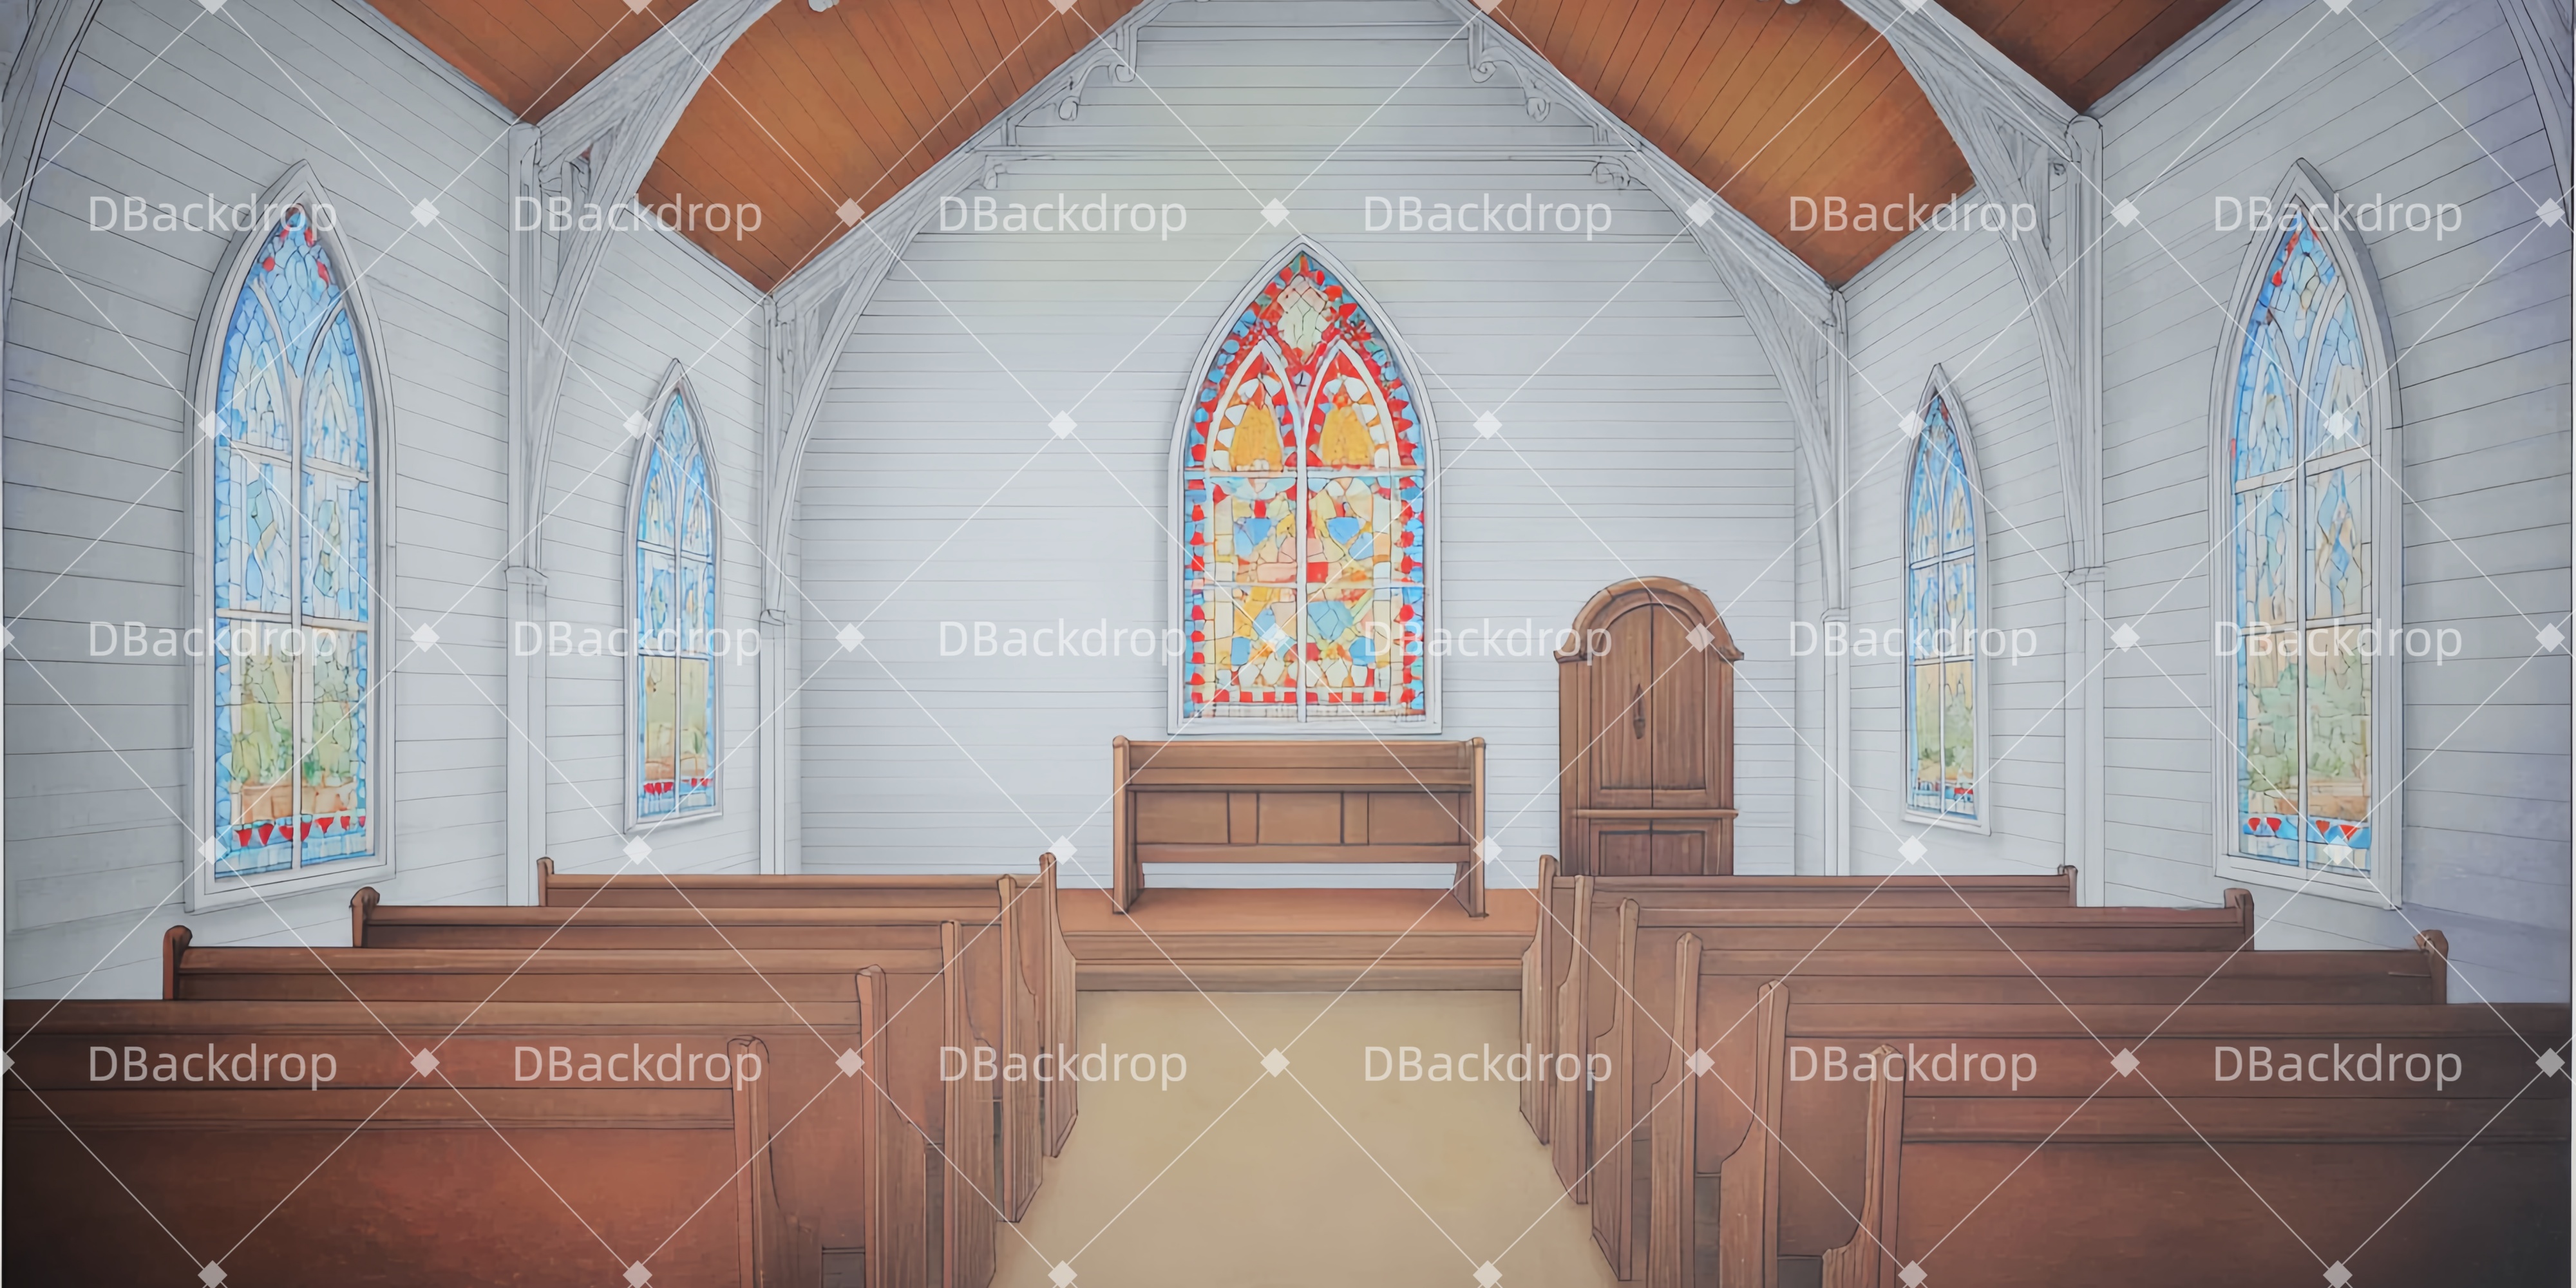
Bühne Theater Vorhang Die Hochzeit Innenansicht Theater gardinen TWW510-T32
Wir bieten verschiedene Theaterkulissen an, mit denen Sie im Handumdrehen einen Bühnenlook kreieren können: Vorhänge, Bögen, Treppen und Proszeniumsmotive sorgen in Sekundenschnelle für dramatische Tiefe. Hier finden Sie verschiedene klassische Shows. Hauptmerkmale: Knitterfreies Material: Musselin-Stoff, weich im Griff, fällt gut, maschinenwaschbar, reisefreundlich. Matte Oberfläche: Blendfreies Material, kontrolliert Reflexionen unter Bühnen- und Studiolicht; sorgt für natürliche Hauttöne und satte Schwarztöne. High Definition Printing: Feine Linienführung und klare Texturen, hohe Farbtreue, auch aus nächster Nähe und vor der Kamera überzeugend. Verstärkte Kanten: Gesäumte Ränder und Nähte an Belastungspunkten für wiederholte Installationen und Anwendungen. Einfache Pflege: Maschinenwäsche kalt, Schonwaschgang; bei niedriger Temperatur im Trockner trocknen oder zum Trocknen aufhängen; leicht dämpfen/bei niedriger Temperatur bügeln, um Falten zu glätten. Vielfältige Einsatzmöglichkeiten: Ideal für Schultheateraufführungen, Musicals, Tanzvorführungen, Chor-/Orchesterkonzerte, Gemeindetheater, Tourneeveranstaltungen, Feierlichkeiten usw. Bitte beachten: Derzeit keine flammhemmende Behandlung. Wir werden den Stoff später verbessern. Wenn beide Seiten länger als 3 Meter sind, entsteht eine Naht auf dem Hintergrund. Denn um so große Formate zu bedrucken, müssen wir zwei Stoffstücke zusammennähen. Nicht gewinnorientierte Organisationen wie Schulen, Kirchen, Wohltätigkeitsorganisationen usw. erhalten Sonderrabatte. Wenn Sie Hilfe benötigen, wenden Sie sich bitte an: Dbackdropde@outlook.com
Brand: Dbackdrop
Category: Business & Industrial > Film & Television > Film & Television Set Pieces > Backdrop Set Pieces